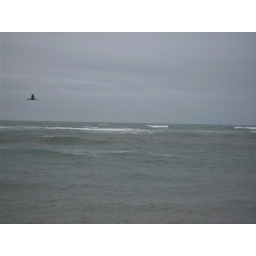
black bird above a grey sea